Feminist science fiction

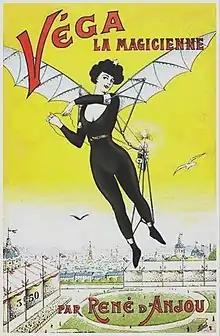

As early as the English Restoration, female authors were using themes of SF and imagined futures to explore women's issues, roles, and place in society. This can be seen as early as 1666 in Margaret Cavendish's "The Blazing World", in which she describes a utopian kingdom ruled by an empress. This foundational work has garnered attention from some feminist critics, such as Dale Spender, who considered this a forerunner of the science fiction genre, more generally. Another early female writer of science fiction was Mary Shelley. Her novel "Frankenstein" (1818) dealt with the asexual creation of new life, and has been considered by some a reimagining of the Adam and Eve story.